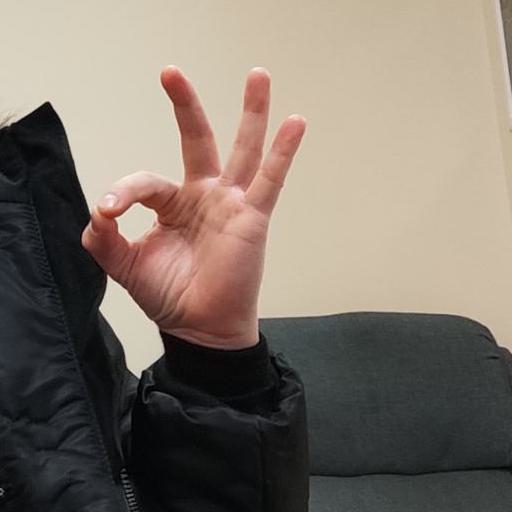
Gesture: ok